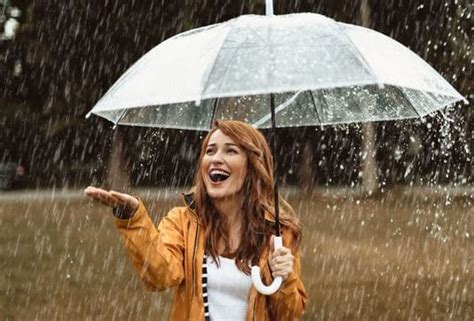
Weather: rain or strom